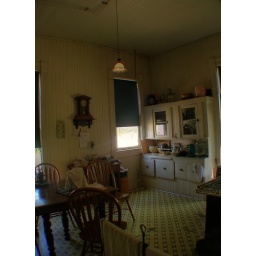
The kitchen in the nice, old home (alternate view of previous photo).